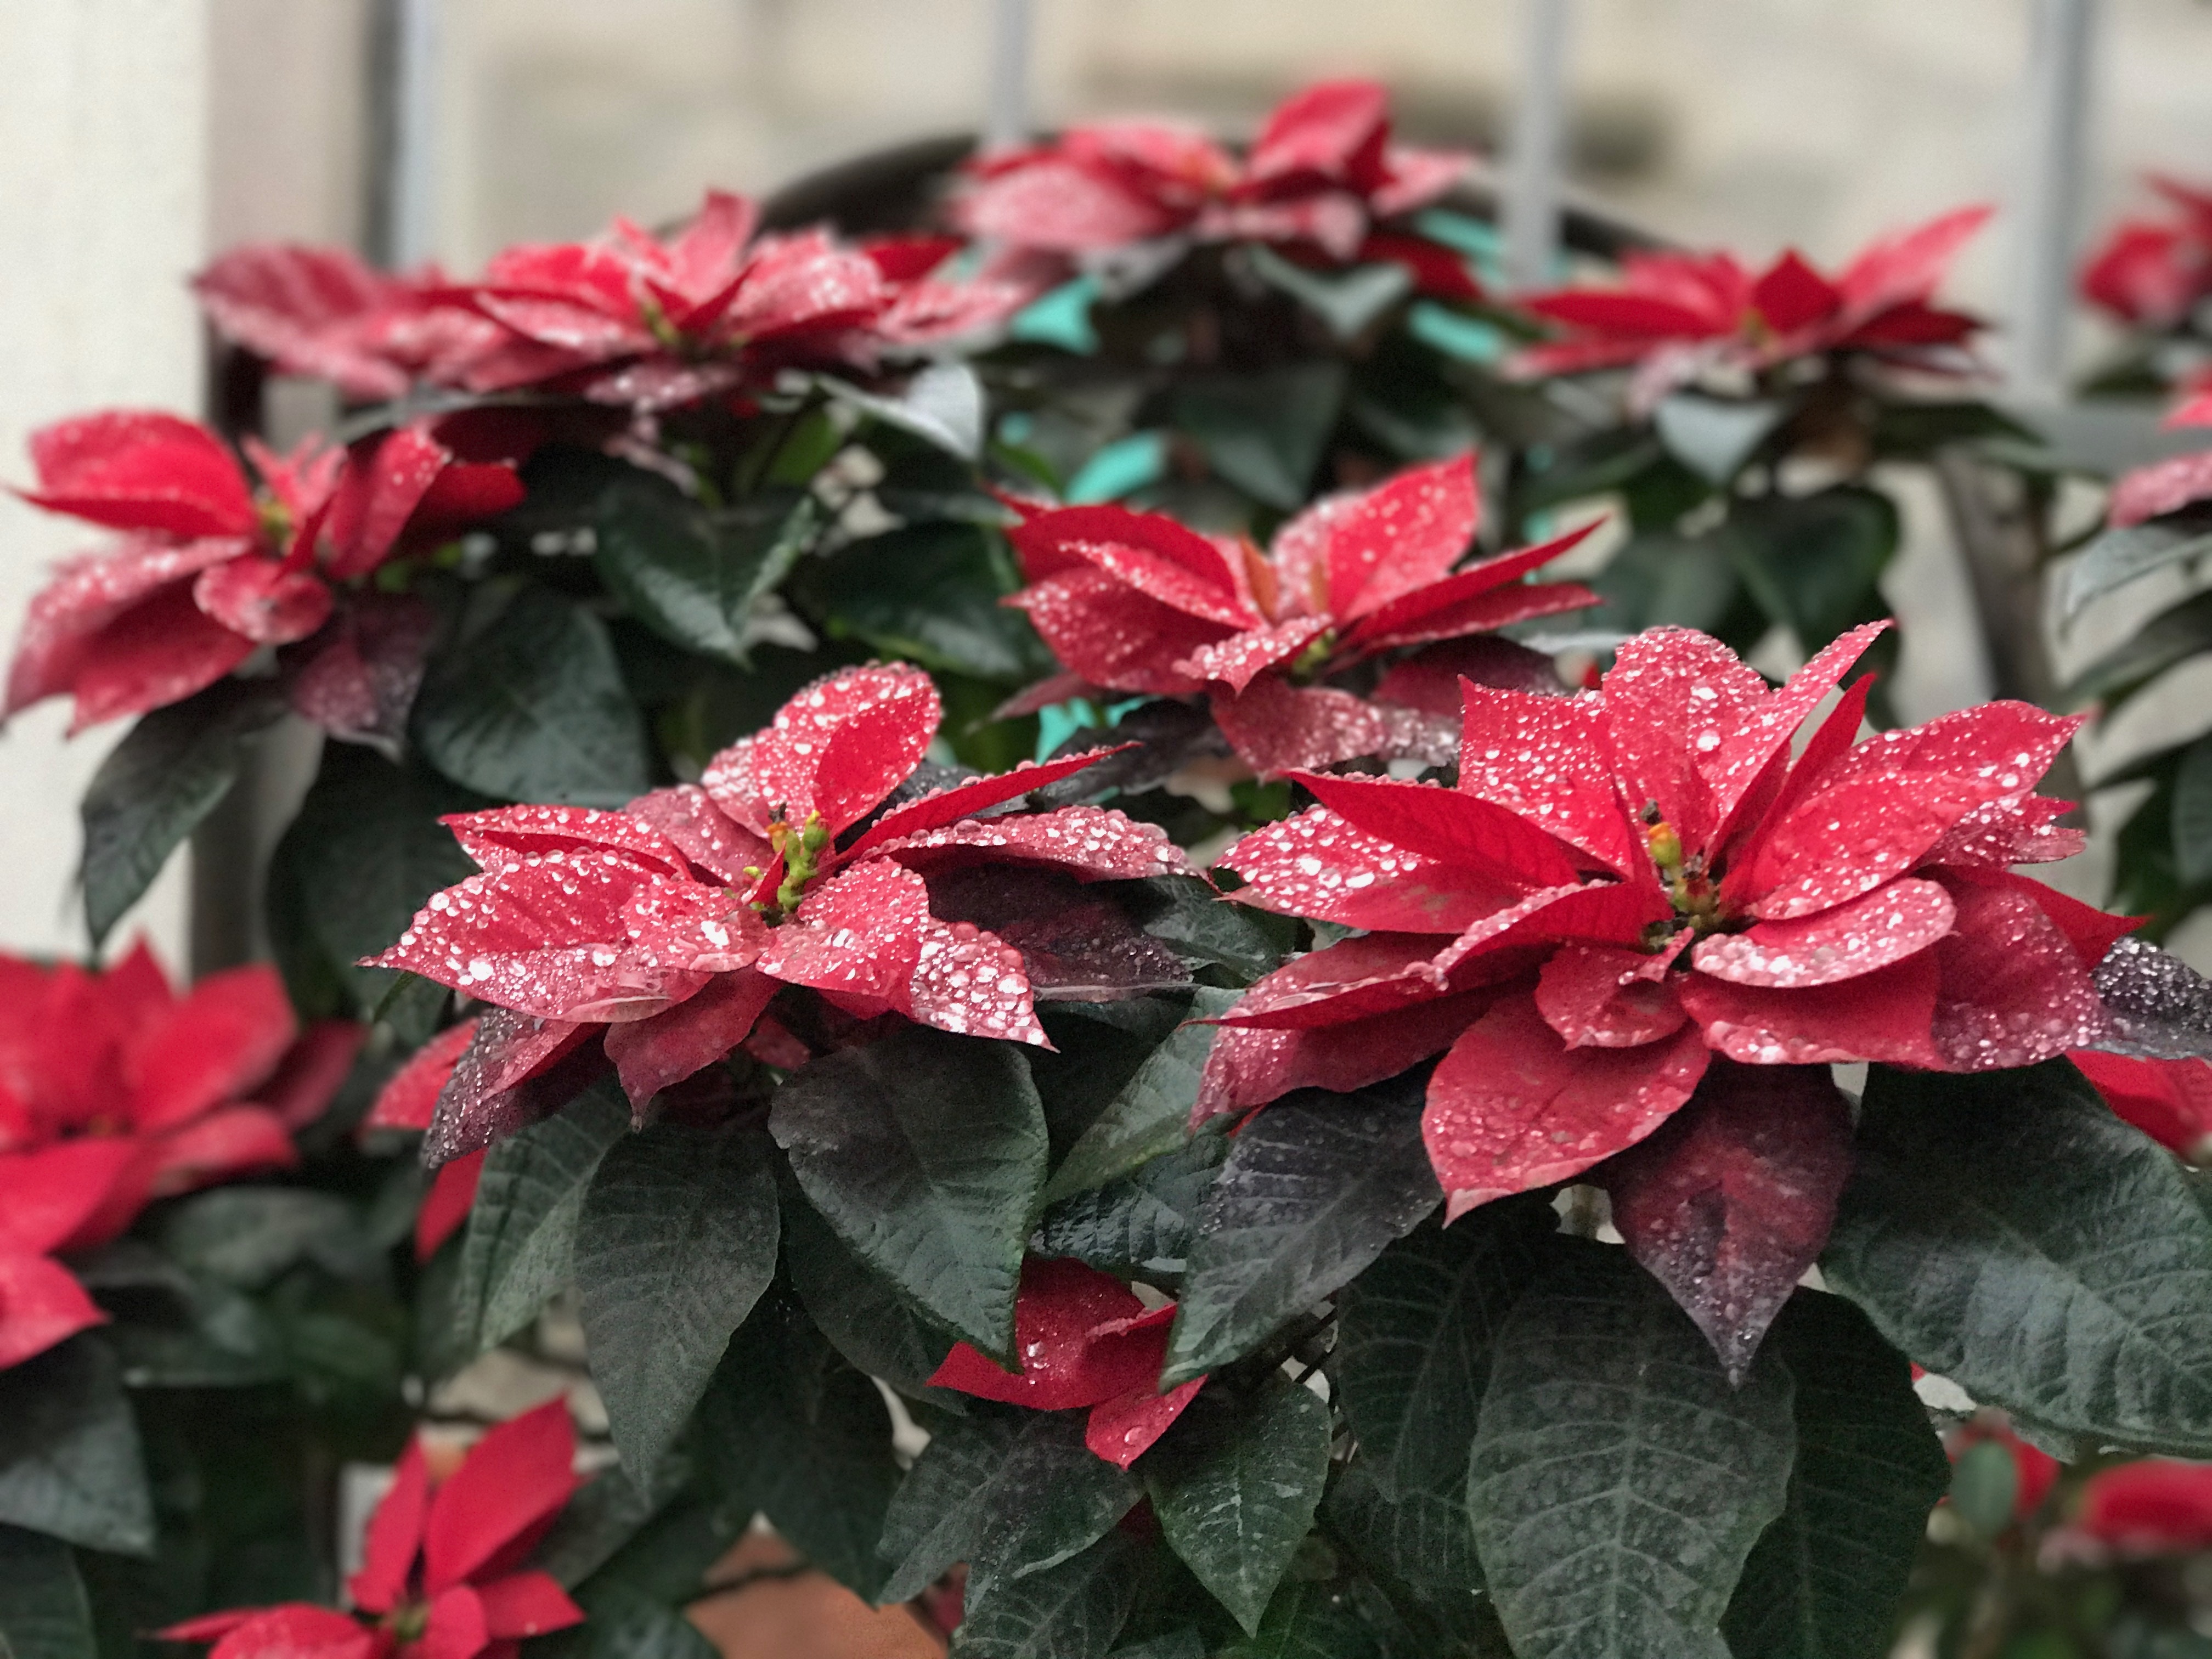
tree, nature, outdoor, drop, dew, plant, leaf, flower, petal, wet, green, red, macro, natural, shrub, rhododendron, red leaves, azalea, begonia, flowering plant, busy lizzie, woody plant, land plant